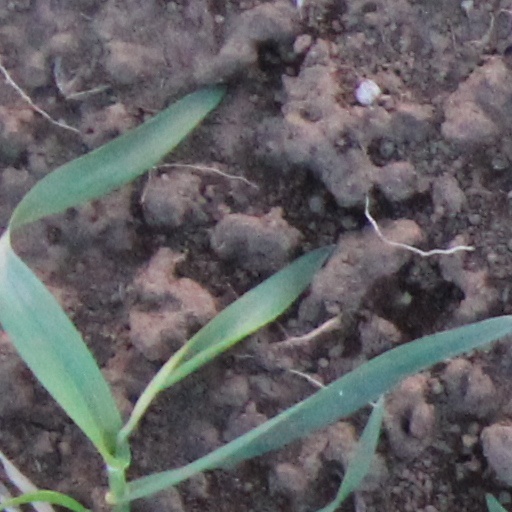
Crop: wheat